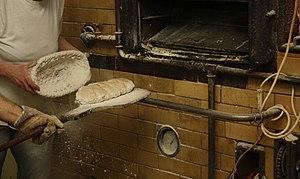
Le pain est l'aliment de base traditionnel de nombreuses cultures. Il est fabriqué à partir des ingrédients qui sont la farine et l'eau. Il contient généralement du sel. D'autres ingrédients s'ajoutent selon le type de pain et la manière dont il est préparé culturellement. Lorsqu'on ajoute le levain ou la levure, la pâte du pain est soumise à un gonflement dû à la fermentation.